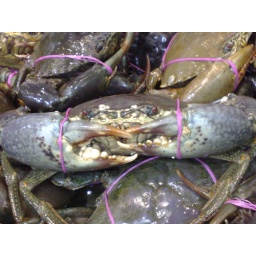
Crab in fish market